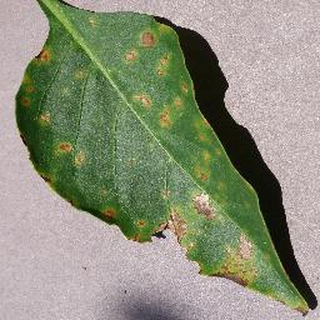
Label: bell_pepper_bacterial_spot